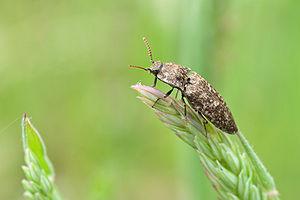
Agrypnus murinus est une espèce d'insectes de l'ordre des coléoptères, de la famille des Elateridae et du genre Agrypnus.
Agrypnus est un genre d'insectes de l'ordre des coléoptères et de la famille des Elateridae.